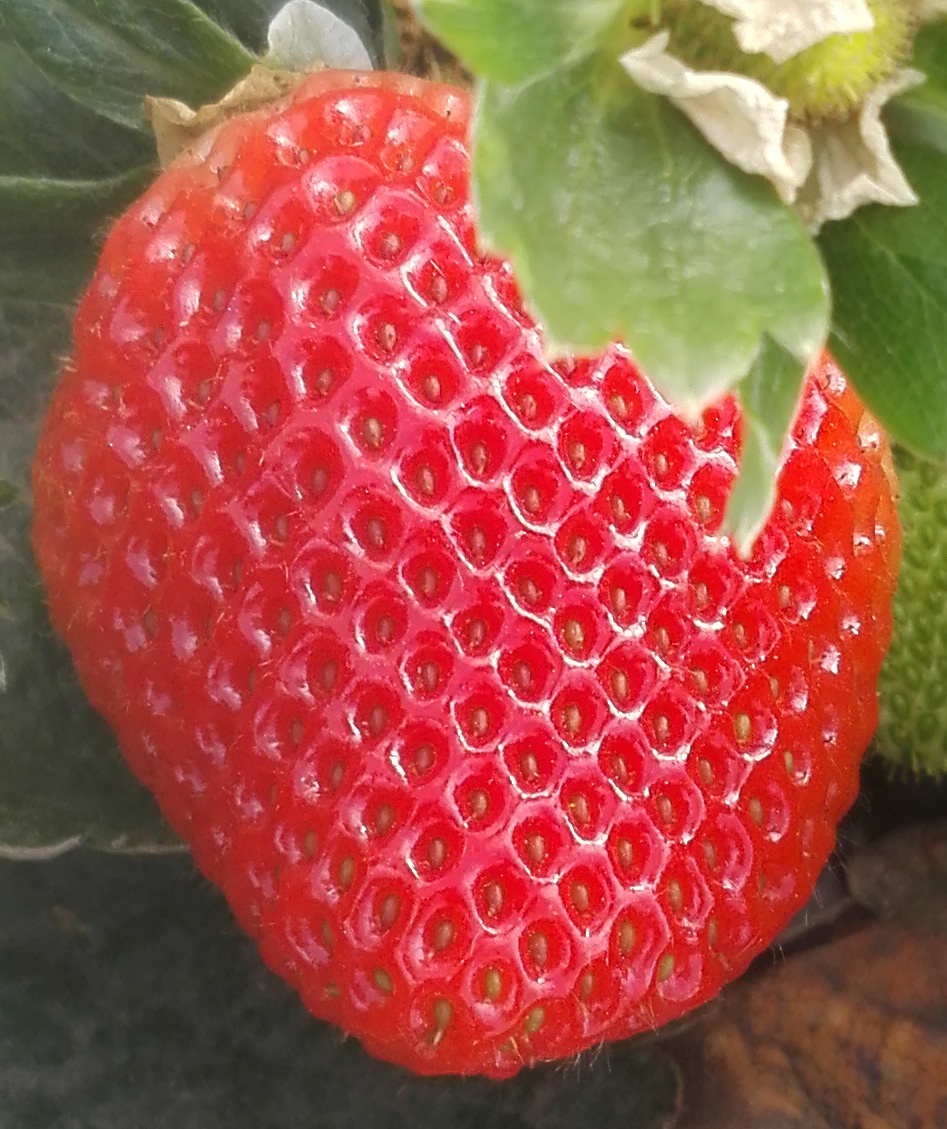
Label: Strawberry